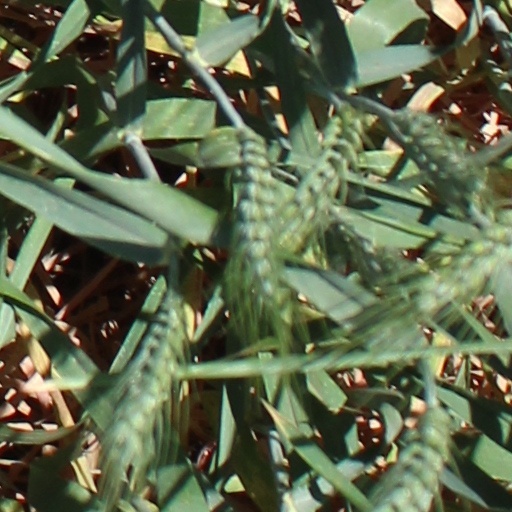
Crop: wheat